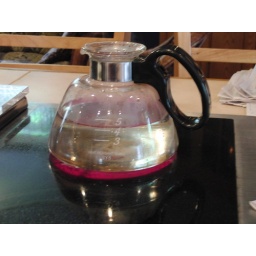
Heat water to a boil in the glass carafe.